Lincoln Hall (University of Illinois)

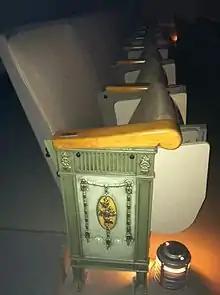
One of the restored decorative iron ends of the seats in Lincoln Hall Theater

Since the renovation of Lincoln Hall, air conditioning and wireless connection are installed throughout the entire building. All 18 classrooms are on the first floor and each classroom has audio/visual capacity. Every classroom is equipped with projectors, display screens, chalkboards, and speakers. Office suites are on the upper floors and include conference rooms equipped for presentations and meetings with faculty.